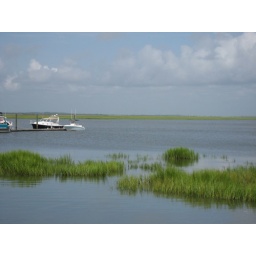
boats in the water